Districts of Turkmenistan

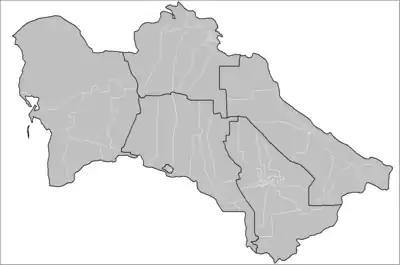
Provinces of Turkmenistan

The districts of Turkmenistan (sing. "etrap") are territorial entities below the provinces of Turkmenistan (sing. "welaýat"). They may be counties, cities, or boroughs of cities. The heads of the districts (translated as "governor" for districts of a "welaýat" and "mayor" for cities or boroughs of a city) are appointed by the President of Turkmenistan (Constitution of Turkmenistan, Articles 80-81).